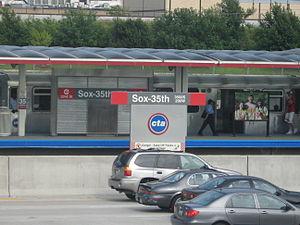
Sox–35th est une station de la ligne rouge du métro de Chicago situé dans le sud de la ville, dans la médiane de la Dan Ryan Expressway. La station se trouve à proximité du Guaranteed Rate Field, le stade des White Sox de Chicago mais aussi de l’Institut de technologie de l'Illinois.